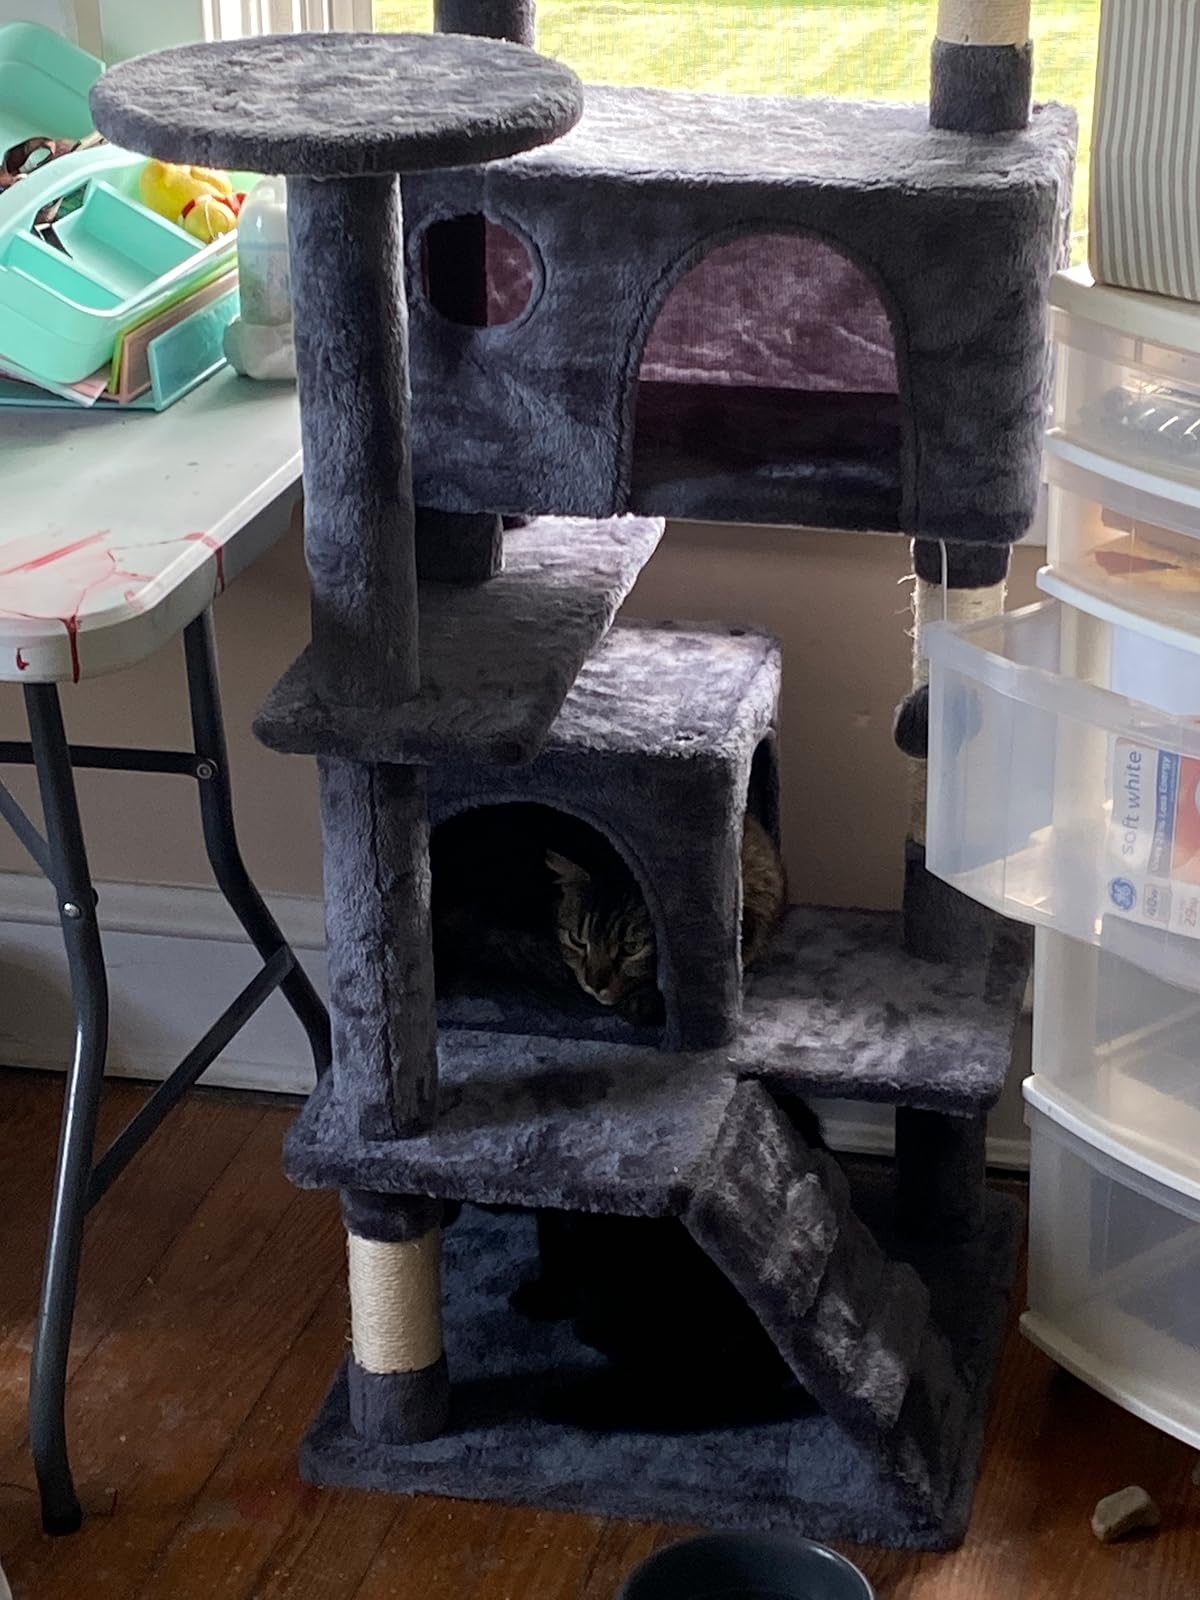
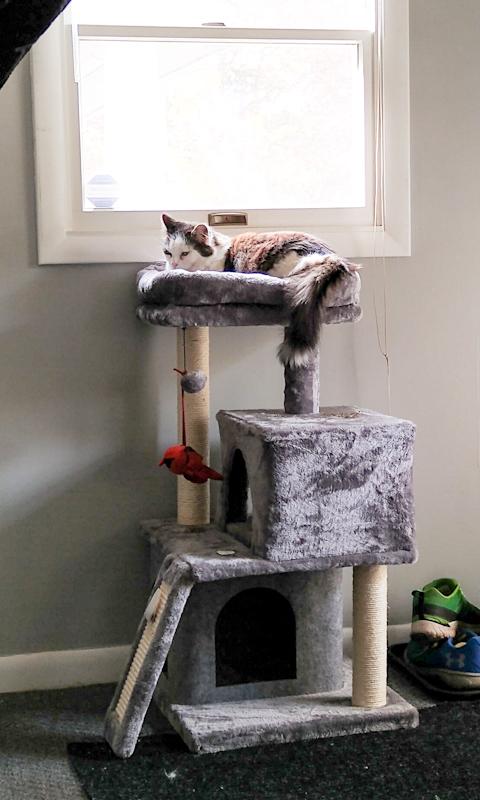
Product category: items_cat tree
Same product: no